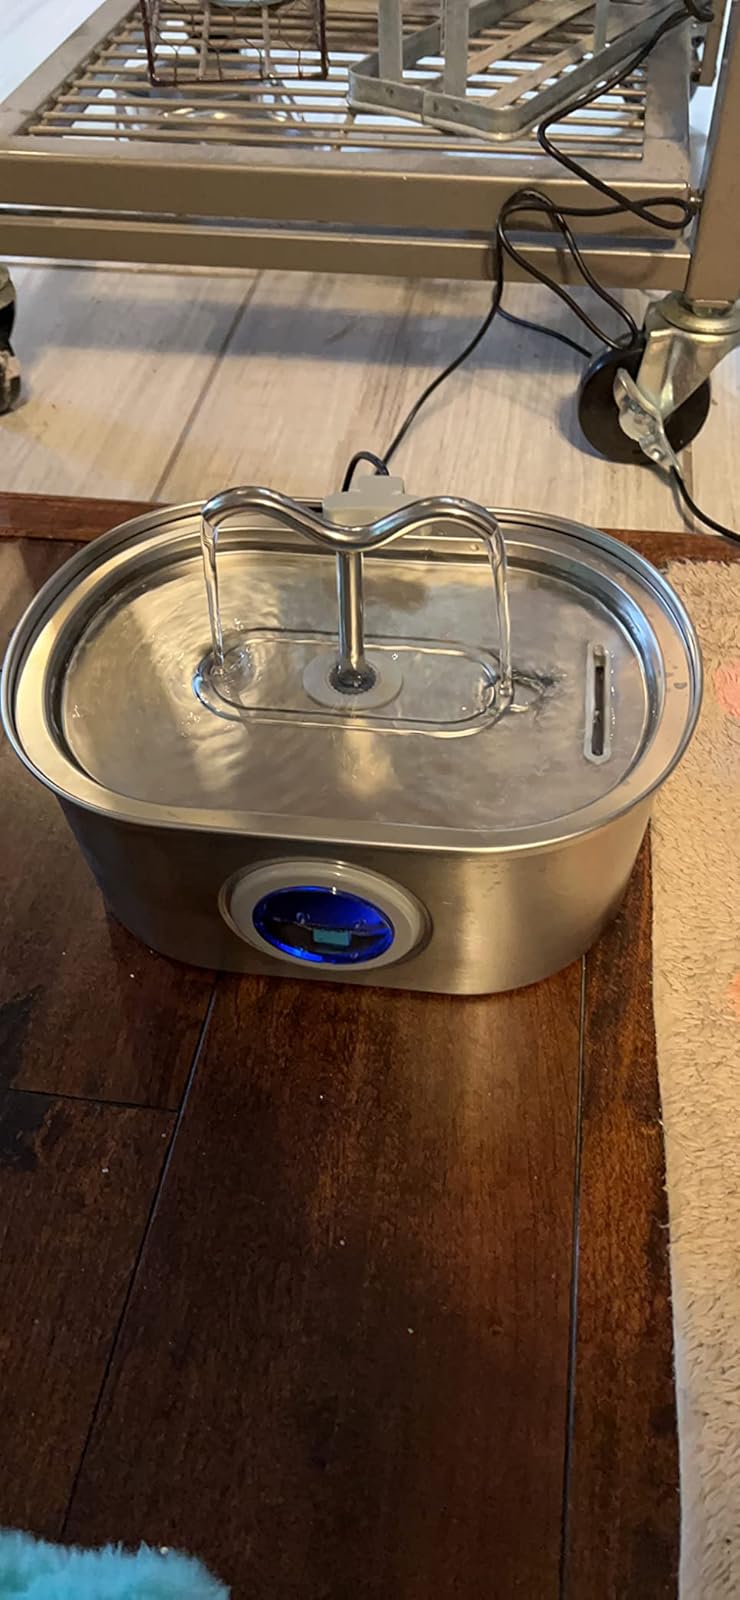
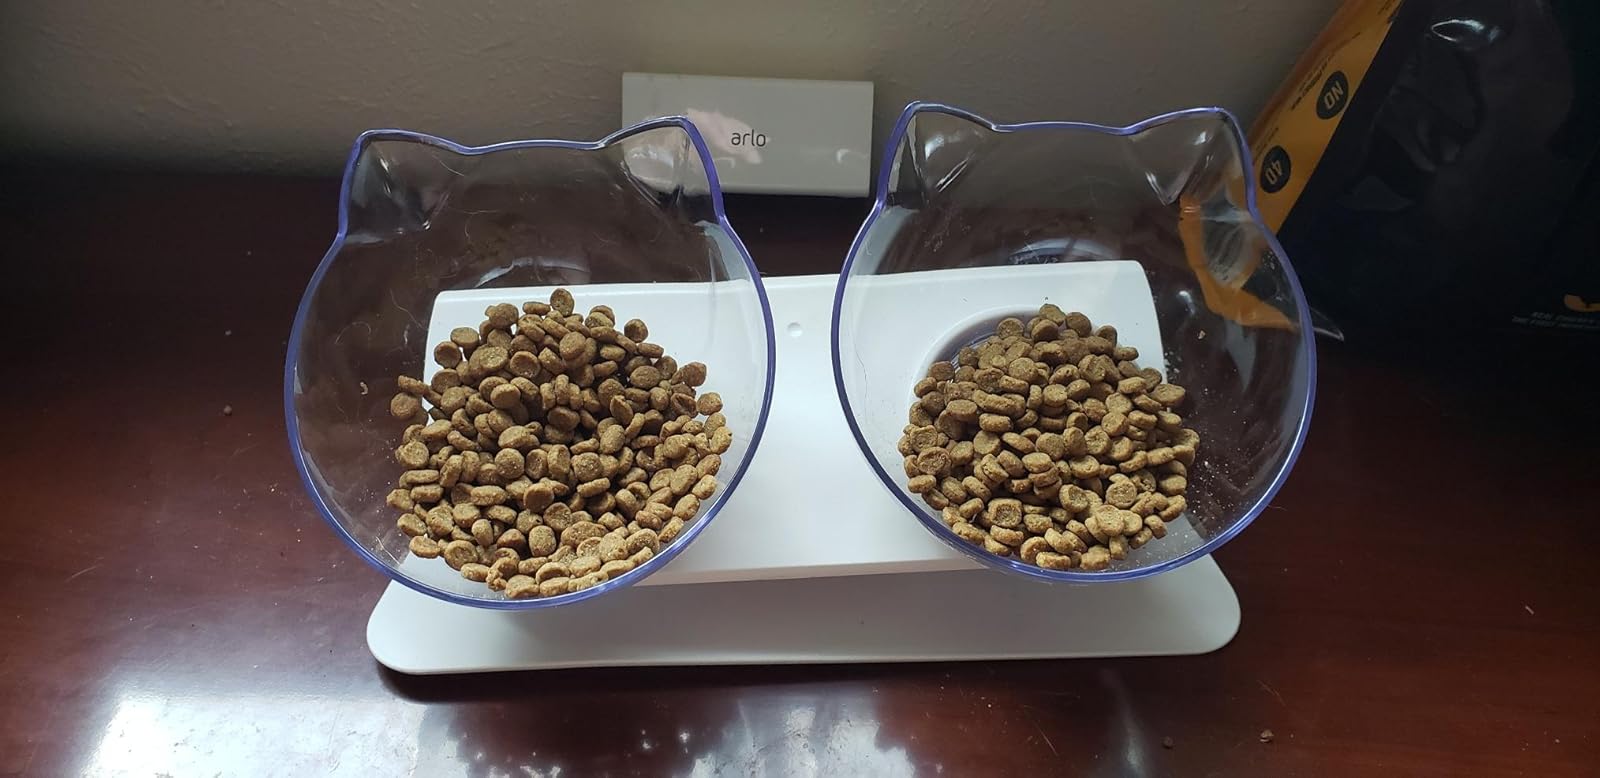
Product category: items_bowl
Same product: no